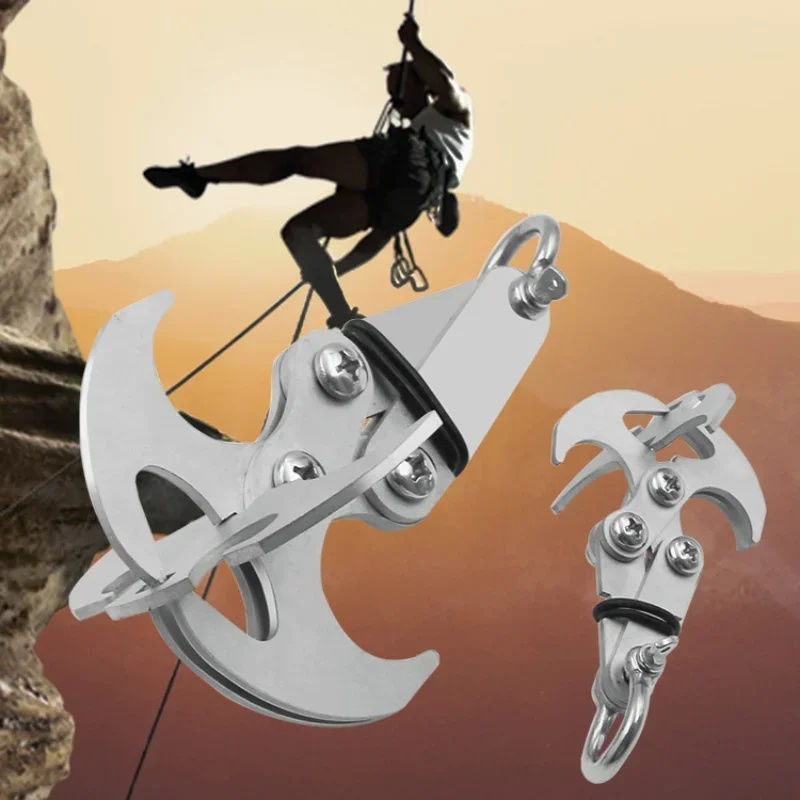
Survival Grappling Hook - Folding Design with Carabiner
Specifications: Material: Stainless Steel Color: Silver Size: 8.5 cm x 4.5 cm Load-Bearing Capacity: 170 lbs Type: Pocket Multi-Tool with Folding Claws Application: Camping, Everyday Carry (EDC), Survival Gear Features: Multifunctional, Compact, Lightweight Product Description: This stainless steel multi-tool is a reliable and versatile accessory designed for a range of outdoor activities and emergency situations. Built with durability in mind, it boasts a load-bearing capacity of up to 170 lbs. Its polished exterior provides a smooth, comfortable grip, while the compact and lightweight design allows it to be easily carried in pockets, backpacks, or survival kits. The multi-tool features folding claws and a secure shrapnel bolt, ensuring safe use and storage. Additionally, it includes a convenient hole for the shrapnel bolt to keep it securely in place when not in use. Its multifunctional design makes it suitable for camping, survival training, DIY tasks, and other outdoor adventures. Key Features: High Load-Bearing Strength: Holds up to 170 lbs, making it ideal for rugged tasks and emergency situations. Sturdy and Durable: Made of high-quality stainless steel with a polished finish for hand comfort. Portable and Compact: Measures 8.5 cm x 4.5 cm, fitting easily in your pocket or pack. Secure Closure: Shrapnel bolt keeps the claws firmly in place when folded. Versatile Use: Perfect for camping, hiking, DIY projects, and survival scenarios. Package Includes: 1 x Multi-Function Tool Note: Due to lighting effects and screen settings, the actual color may vary slightly from the images. Manual measurement may result in a 1 cm difference.
Brand: Krisenshop.com
Category: Sporting Goods > Outdoor Recreation > Climbing > Climbing Ascenders & Descenders